Brewton Historic Commercial District

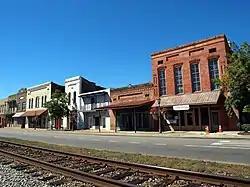

The Brewton Historic Commercial District is a historic district in Brewton, Escambia County, Alabama, United States. It is centered on U.S. Route 31. During its heyday it was the largest commercial center on the railroad between Montgomery and the Gulf Coast ports of Pensacola and Mobile. The district was the early commercial area of the town, with the majority of the structures dating to the late 19th and early 20th centuries. It contained 47 properties. It was added to the National Register of Historic Places on March 15, 1982.